Antonio Sandi

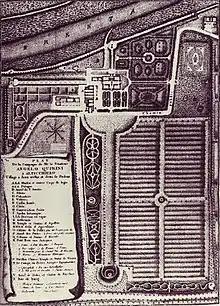
Map of the estate and Villa Querini ad Altichiero on the Brenta (no longer extant).

He was born in Puos d'Alpago in the province of Belluno in the Veneto, but lived and worked mainly in Venice. His brother Giuseppe (1763 -1803) was also an engraver. He died in Alpago. He collaborated with Francesco Tironi in producing a portfolio of twenty-four engravings (1779) of islands in the Venetian Lagoon. Many of the engravings depict thriving communities in islands that are now desolate.